Shepley

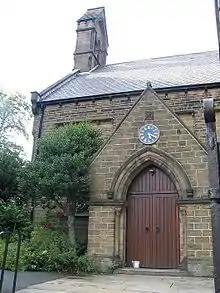
St Paul's Church

Shepley's amenities include St. Paul's Church (built in 1848 and used for both Anglican and Catholic services), a Methodist chapel, a first school catering for children aged between 4 and 10 years, a library and information point, a newly built health centre and pharmacy, and dentist's surgery. Shops include a cafe, florists, clothes shop, and a small co-operative food store, which became part of Central England Co-operative following refurbishment in August 2013.